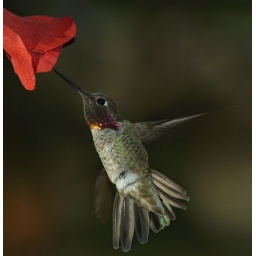
Heres another of my regular male Annas. Again some golden highlights caused by the early morning sun.